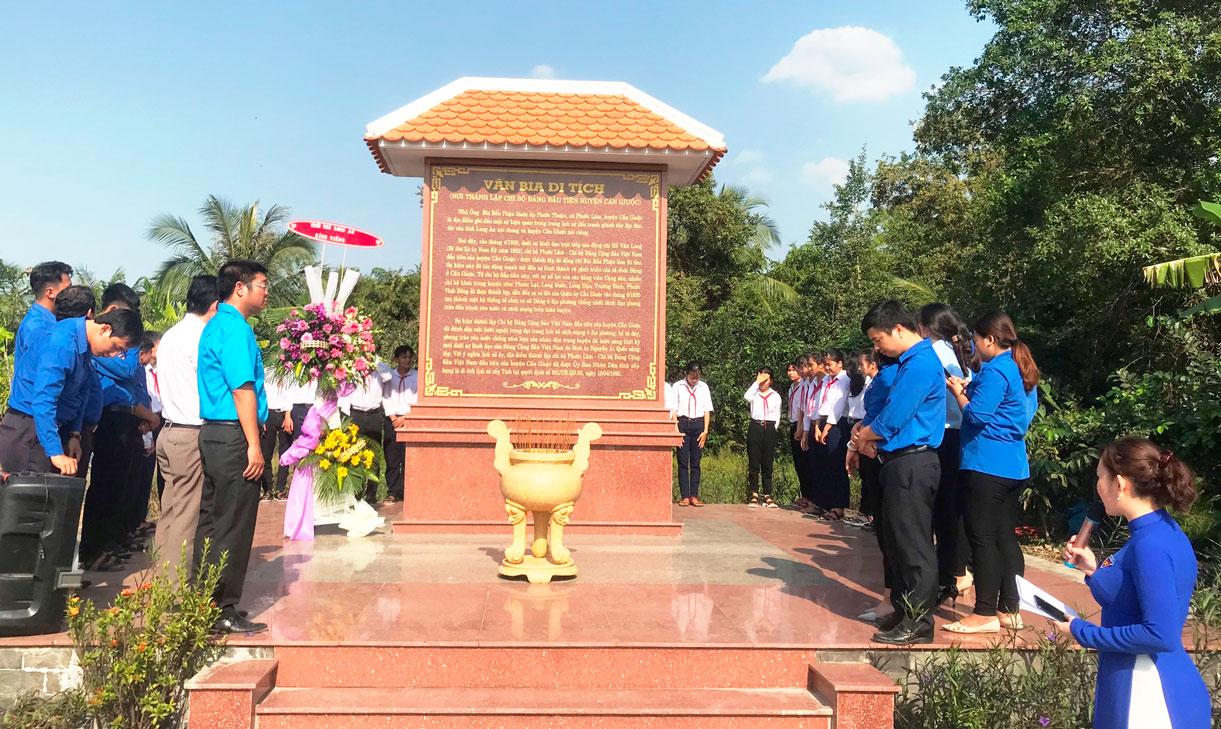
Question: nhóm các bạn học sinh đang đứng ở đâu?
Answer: ở một khu văn bia di tích